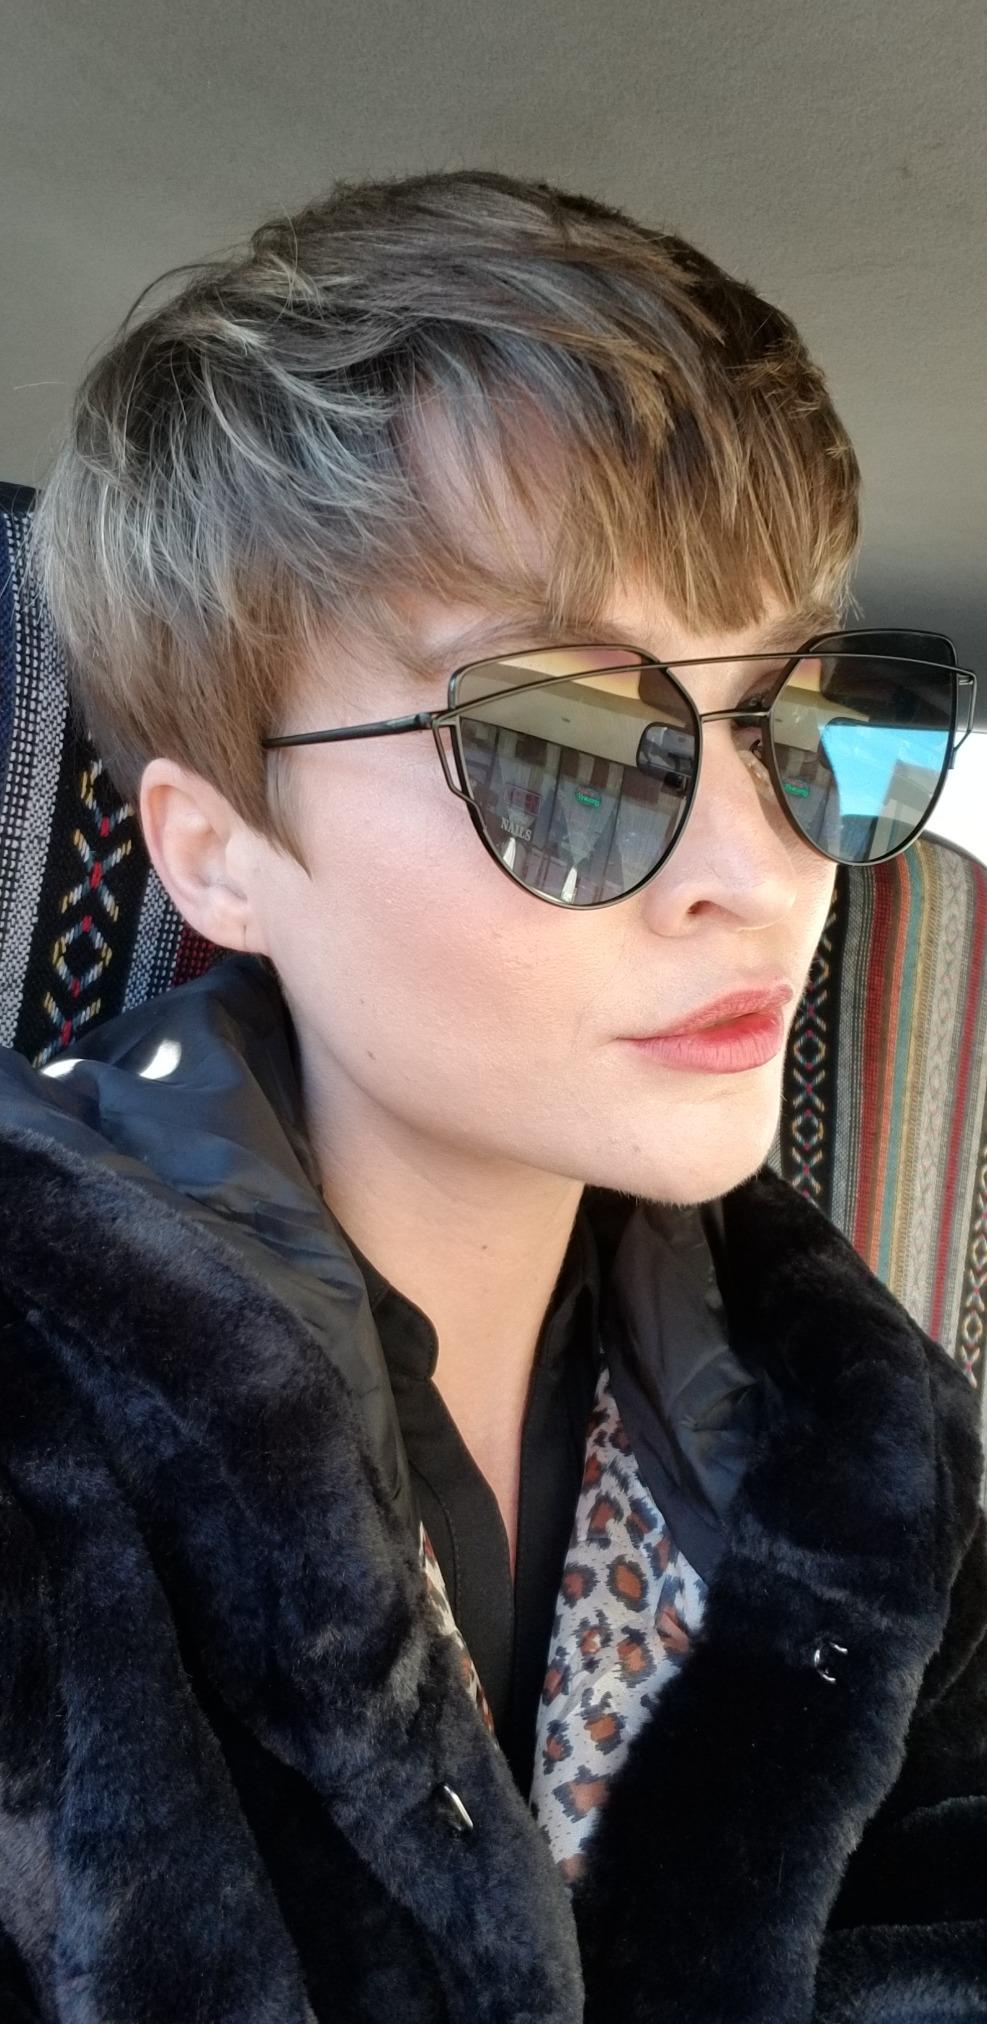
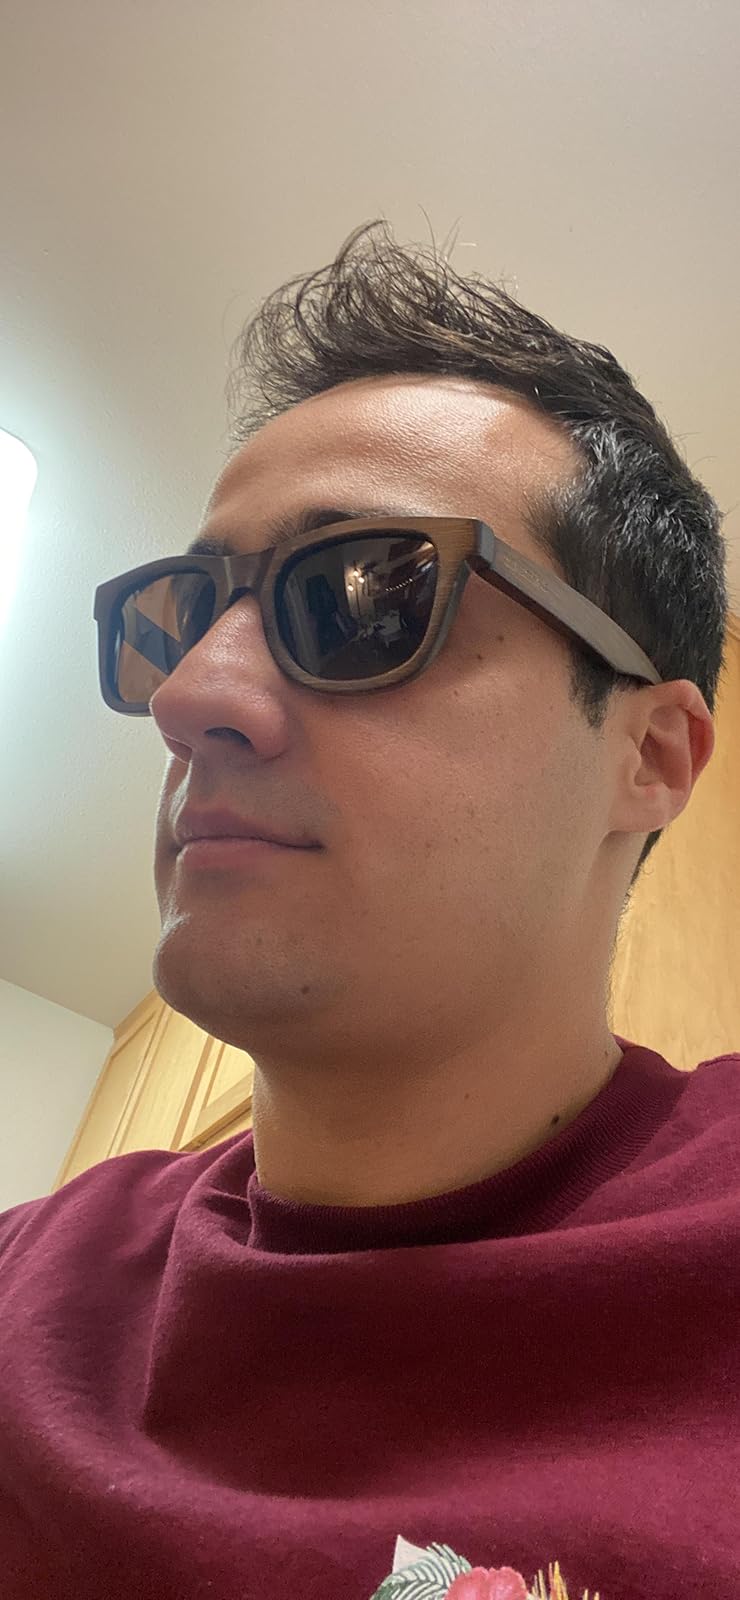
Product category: accessories_sunglasses
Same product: no